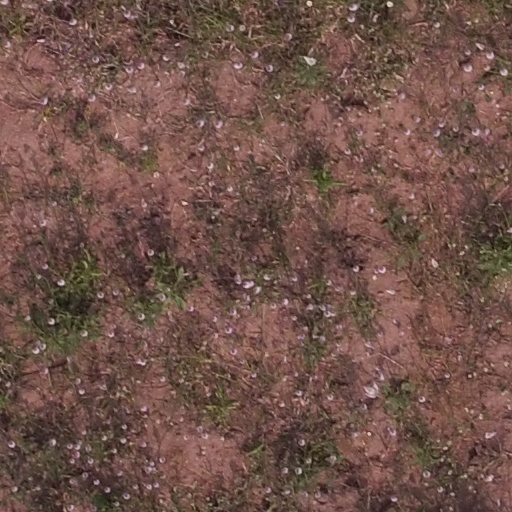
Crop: maize; corn